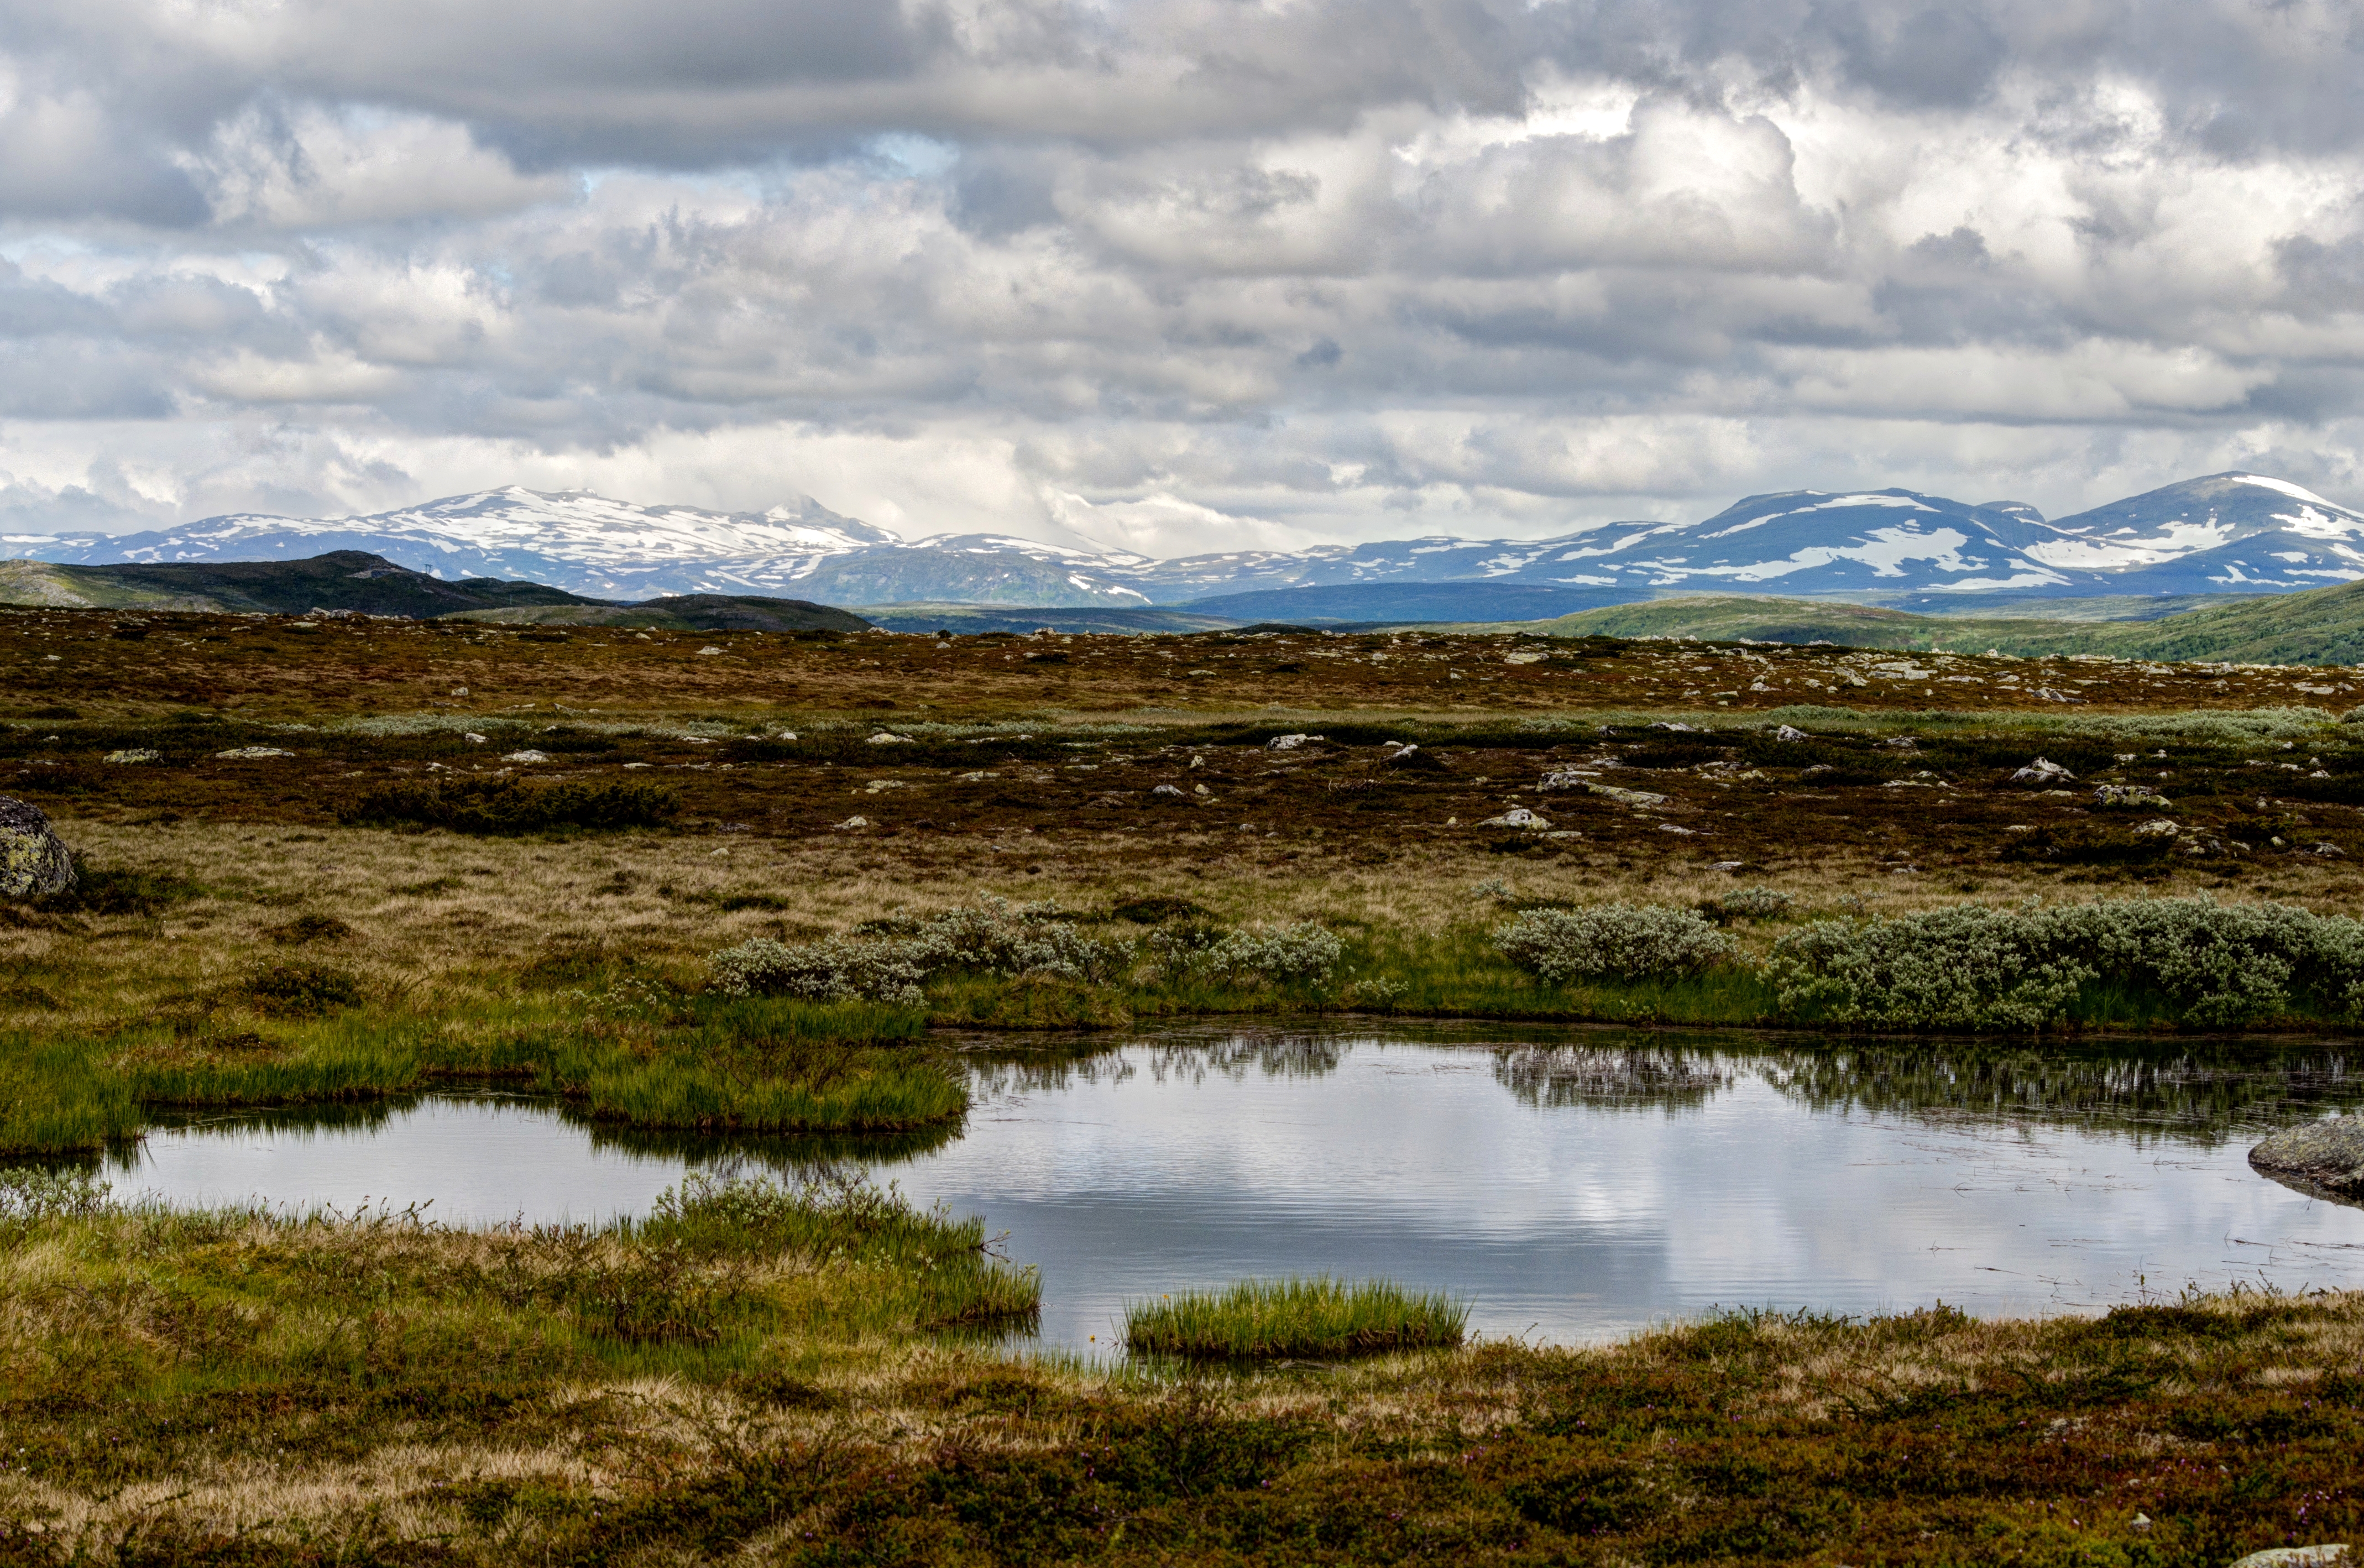
landscape, sea, coast, water, nature, horizon, marsh, wilderness, mountain, cloud, sky, sun, meadow, sunlight, morning, hill, shore, lake, range, dslr, green, reflection, high, reservoir, nikon, highland, plain, body of water, north, hdr, grassland, sweden, wetland, bog, plateau, dynamic, sverige, photomatix, fell, habitat, border, loch, ecosystem, scandinavia, tundra, d5000, skandinavien, scandes, skanderna, hamra, samer, yran, ramundberget, landform, j mtland, t nndalen, h rjedalen, fun sdalen, fj llen, storsj yran, r ros, kalfj ll, r dfj llet, helagsfj llet, natural environment, geographical feature, atmospheric phenomenon